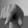
ASL letter: Q